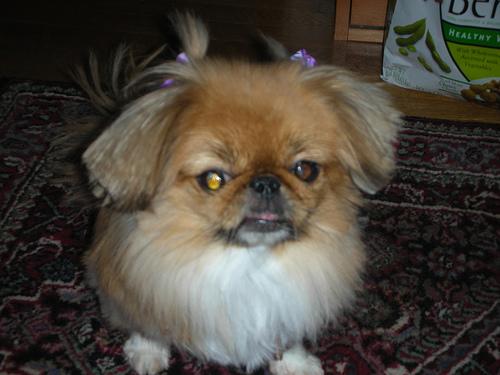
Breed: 480-n000125-Pekinese